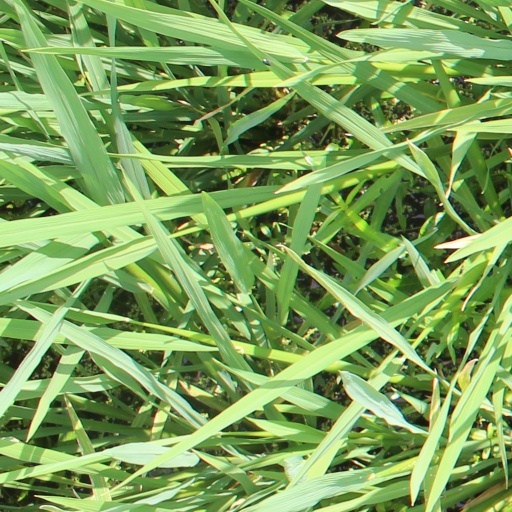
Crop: rice